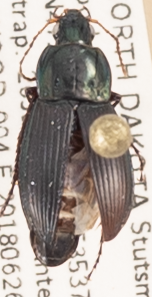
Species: Poecilus lucublandus
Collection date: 2018-06-26
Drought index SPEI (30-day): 0.438
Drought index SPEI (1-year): -0.656
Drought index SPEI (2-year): -0.17